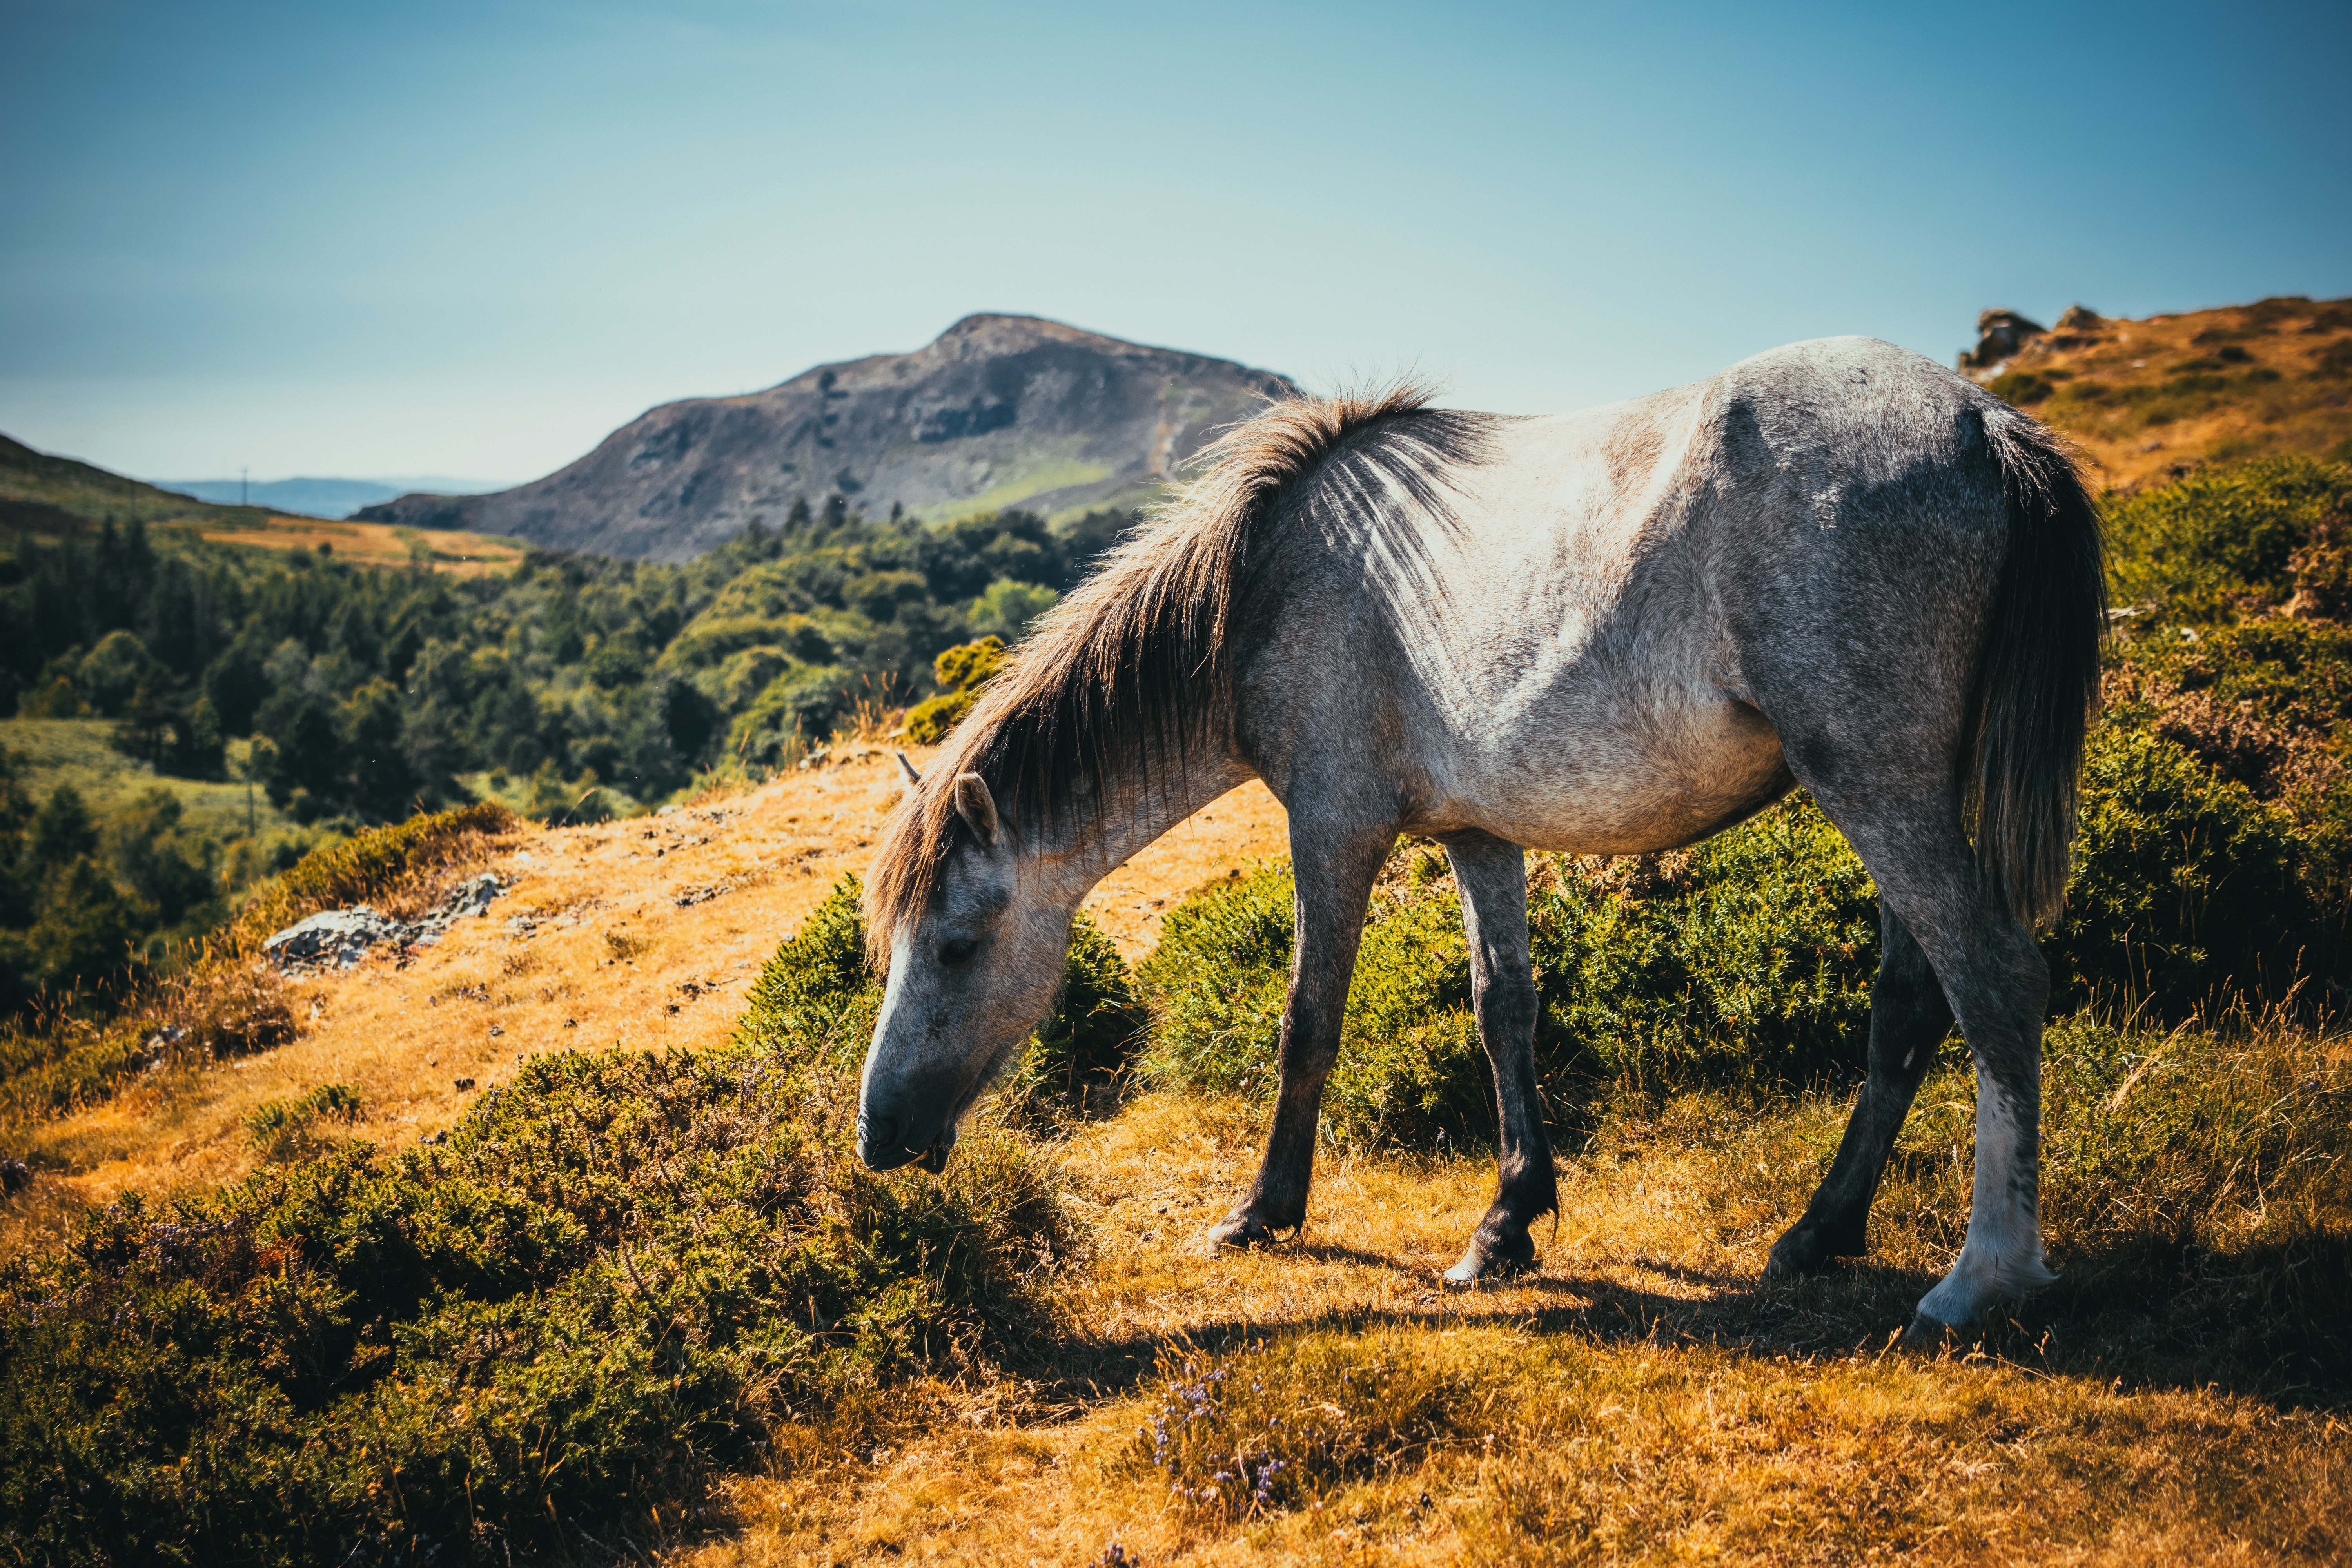
horse, sky, nature, natural landscape, wilderness, wildlife, pasture, natural environment, grassland, mountain, grazing, tree, grass, hill, cloud, sunlight, morning, mane, rural area, mustang horse, landscape, fell, meadow, national park, livestock, mare, forest, photography, stallion, stock photography, plant, ranch, pony, wildflower